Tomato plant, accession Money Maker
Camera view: horizontal (90 deg, fisheye); turntable rotation: 210 degrees
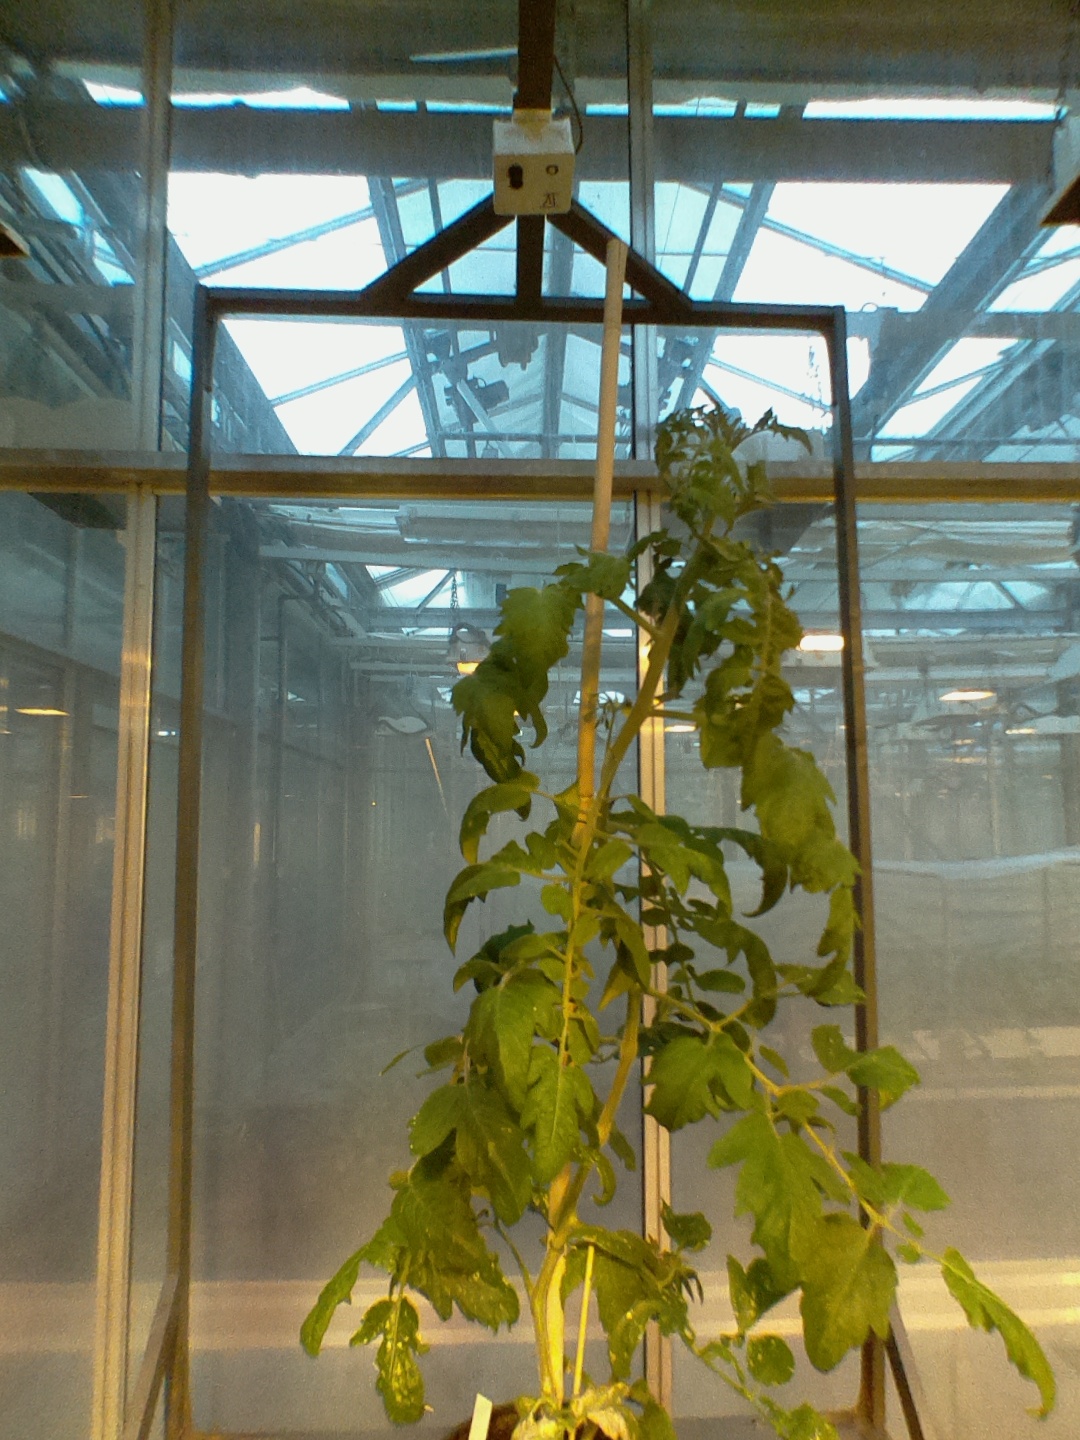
BBCH growth stage 64: 40%-50% of flowers open